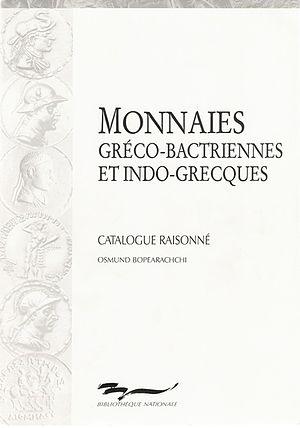
Osmund Bopearachchi est un historien et numismate, né le 4 décembre 1949 qui s'est spécialisé dans les monnaies des royaumes indo-grec et gréco-bactrien.